Metropolis of Rhodes

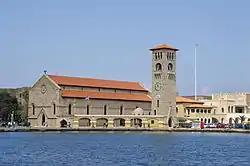
The metropolitan cathedral of the Annunciation, built by the Italians in the 1920s as a Catholic church

The Metropolis of Rhodes is the Greek Orthodox metropolitan see covering the island of Rhodes in the Dodecanese island group in Greece. It belongs to the ecclesiastical jurisdiction of the Ecumenical Patriarchate of Constantinople.